Sweetwater Creek (novel)

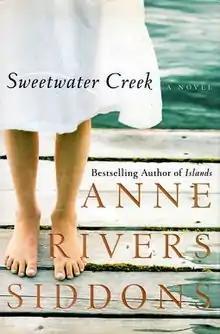
First edition cover

Sweetwater Creek is a 2005 novel by American writer Anne Rivers Siddons. It is the story of a girl named Emily who survives her mother's abandonment and her older brother's suicide. She finds purpose in training her father's spaniels and takes refuge in the magic of Sweetwater Creek. A new friend enters Emily's life in the person of Lulu, a troubled daughter of privilege whose secrets threaten to destroy Emily's beautiful new world.